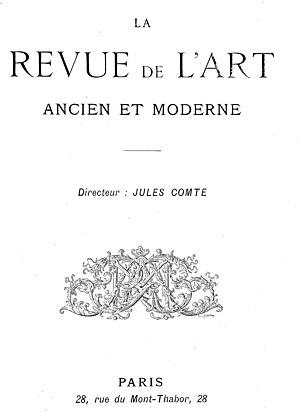
La Revue de l'art ancien et moderne est une revue périodique sur les arts, fondée par Jules Comte en 1897.